Egyptian Revival decorative arts

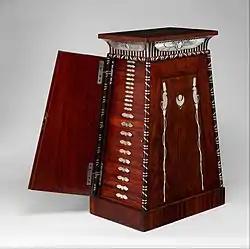
Coin cabinet; by François-Honoré-Georges Jacob-Desmalter; 1809–1819; mahogany (probably Swietenia mahagoni), with applied and inlaid silver; 90.2 x 50.2 x 37.5 cm; Metropolitan Museum of Art (New York City)

Egyptian revival decorative arts is a style in Western art, mainly of the early nineteenth century, in which Egyptian motifs were applied to a wide variety of decorative arts objects.